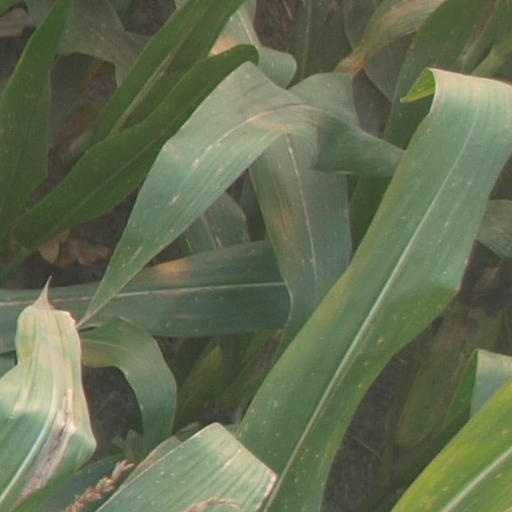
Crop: maize; corn